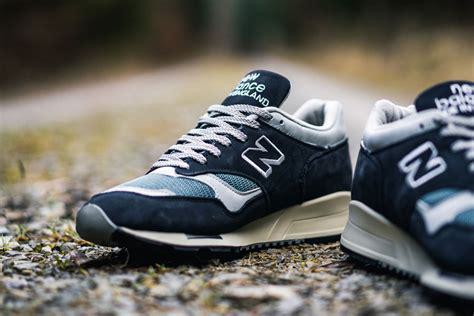
Brand: New
Model: Balance 1500